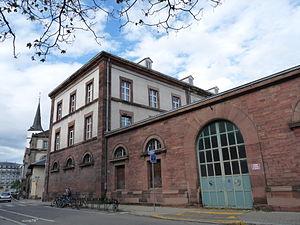
Ancienne Manufacture des Tabacs de Strasbourg (quartier de la Krutenau)
Cet article donne une liste des voies de la ville de Strasbourg, en France, classées par quartier.
Ce tableau présente la liste de tous les monuments historiques de Strasbourg, classés ou inscrits.
Meurtres à Strasbourg est un téléfilm français, de la collection Meurtres à..., écrit par Claire Alexandrakis et Aude Blanchard et réalisé par Laurence Katrian. Ce téléfilm a été diffusé pour la première fois, en Suisse, le 28 octobre 2016, sur RTS Un, puis, en Belgique, le 20 novembre 2016, sur La Une et, en France, le 27 mai 2017 sur France 3.